Greek Orthodox Archdiocese of Australia

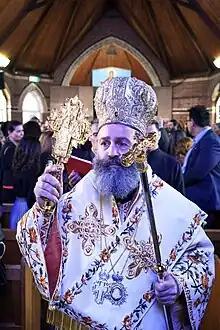
Archbishop Makarios at the opening of the Church of Holy Wisdom in the Archdiocesan District of Adelaide, November 2022.

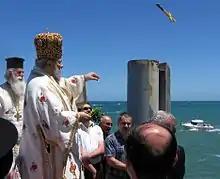
Bishop Nikandros of Dorylaion, assistant to Archbishop Stylianos from 2001 to 2019, conducting the Epiphany service in Adelaide, 2008.

St Andrew's Greek Orthodox Theological College is an Eastern Orthodox Christian seminary located in Redfern, Sydney, New South Wales, established in 1986 by Archbishop Stylianos.